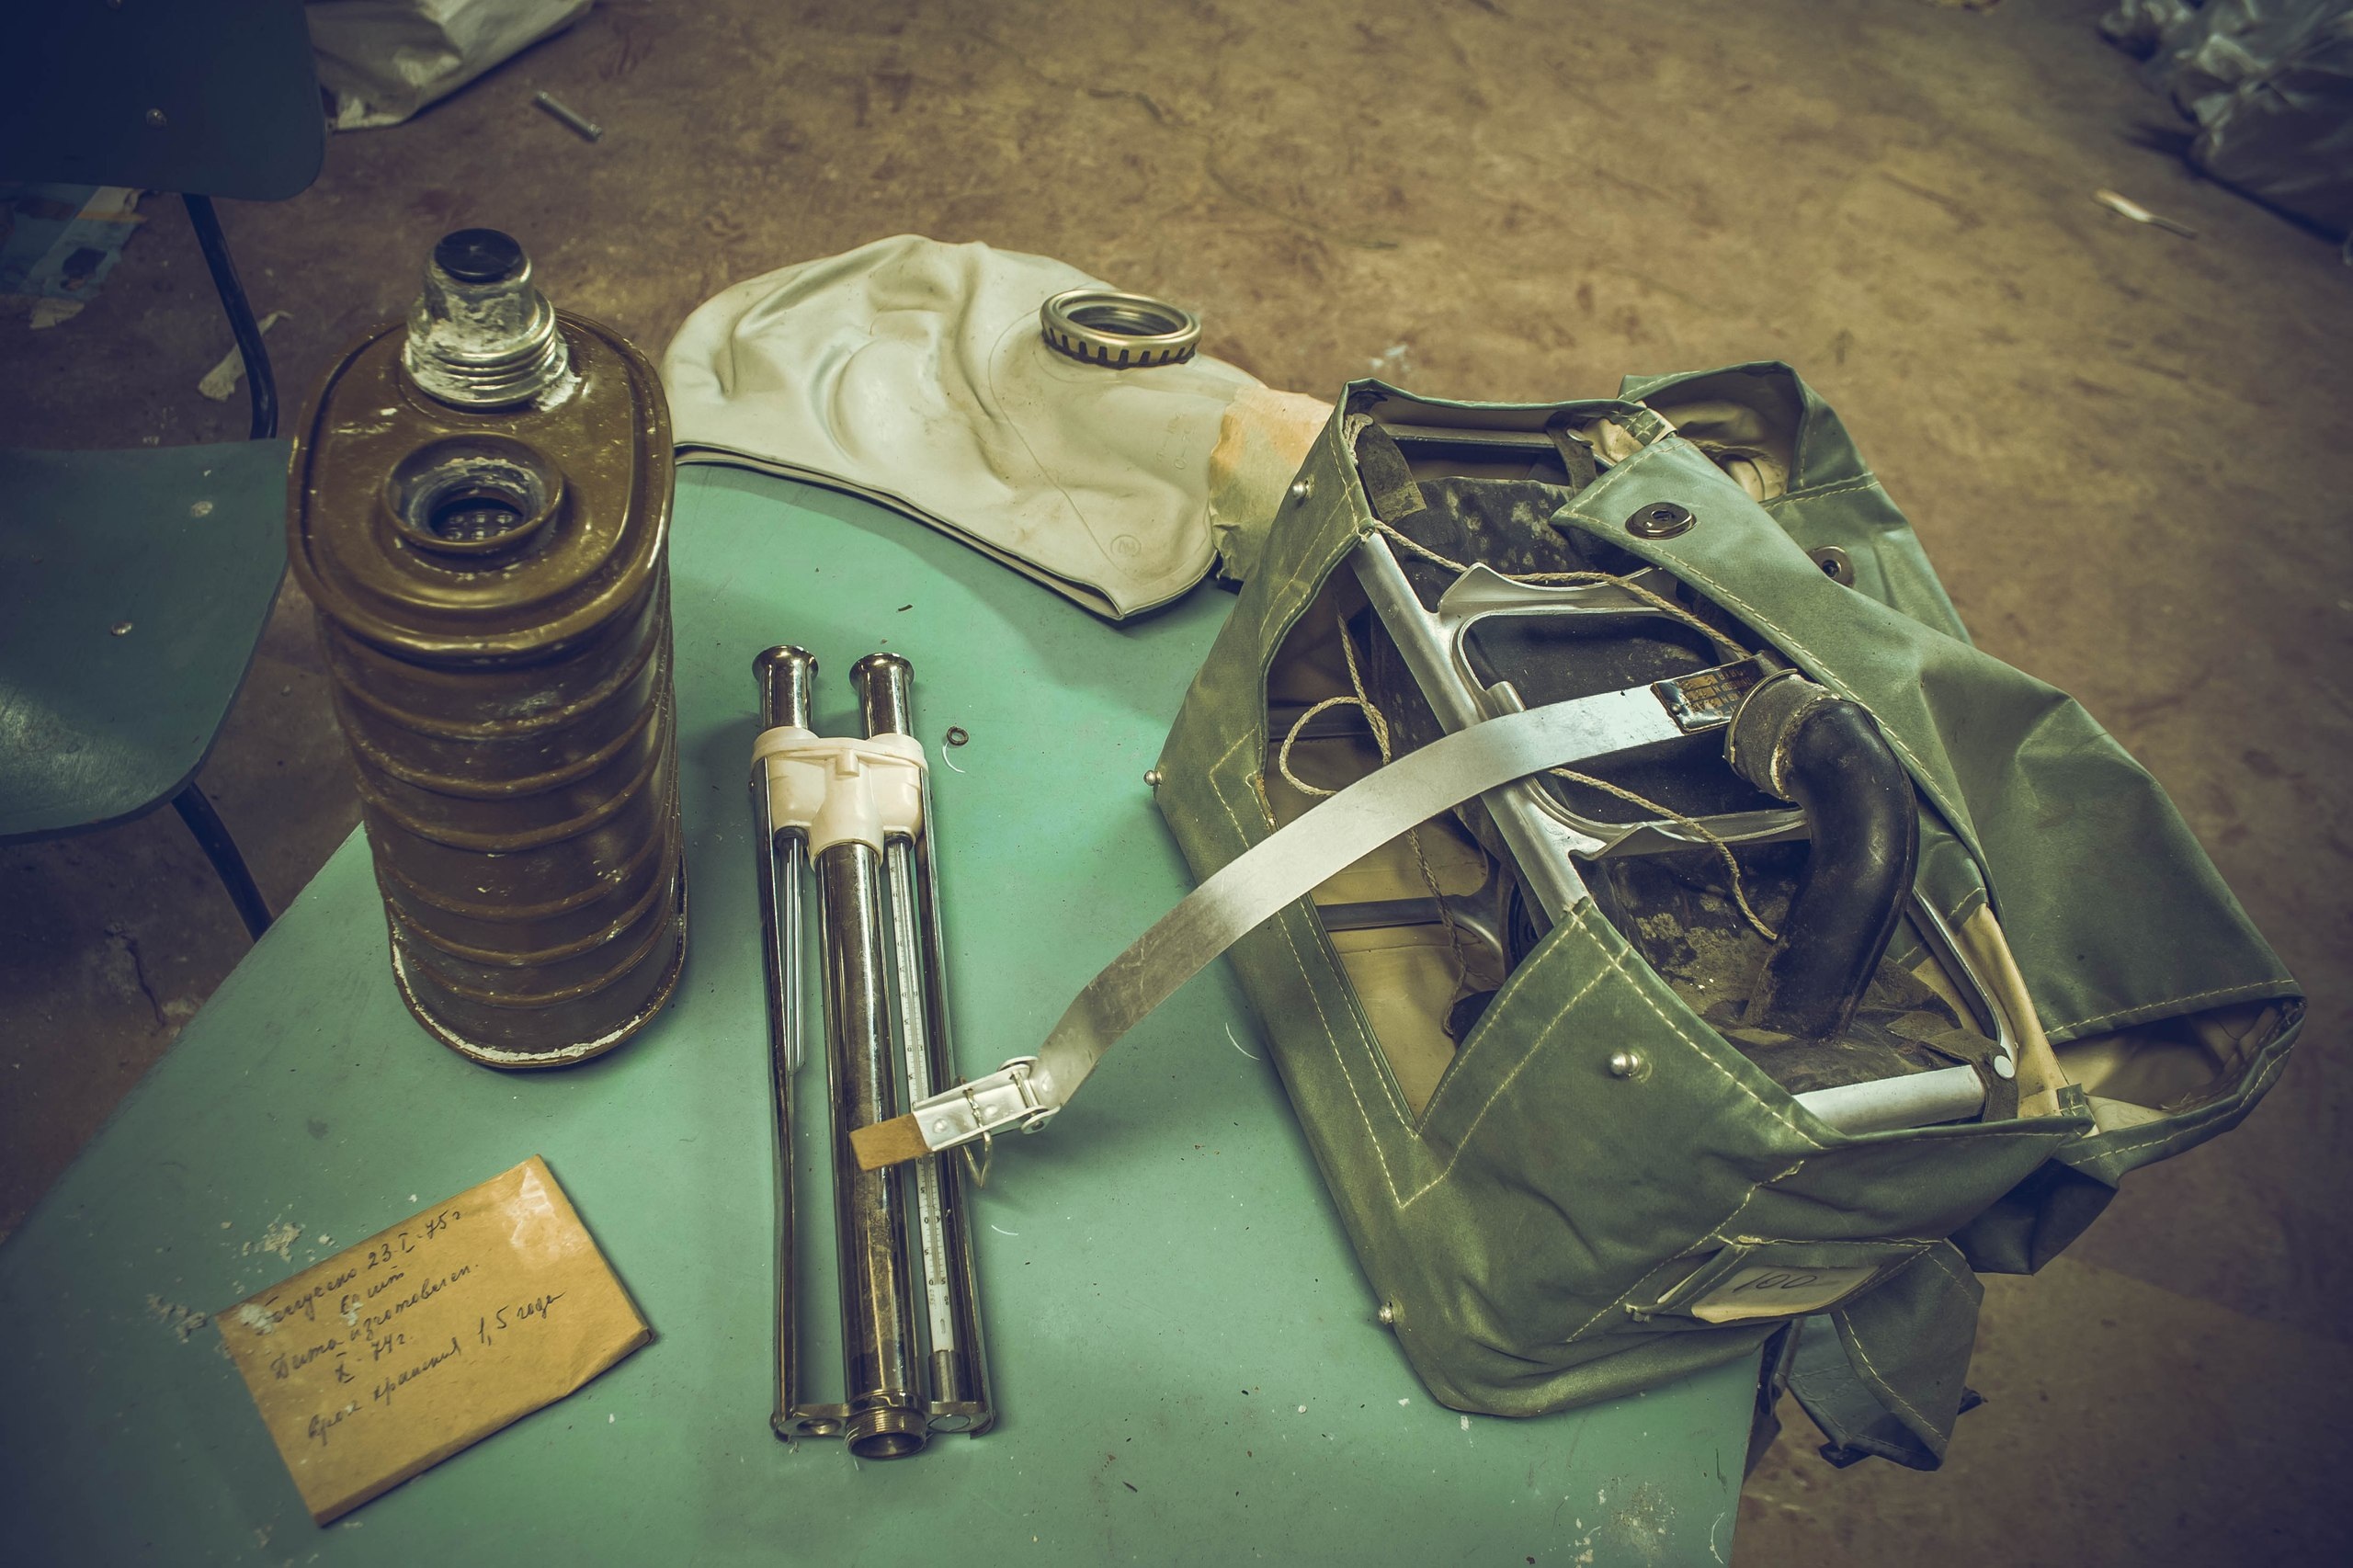
engine, gas mask, digging, boxes, kit, bunker, the abandoned, automotive engine part, regenirir ij